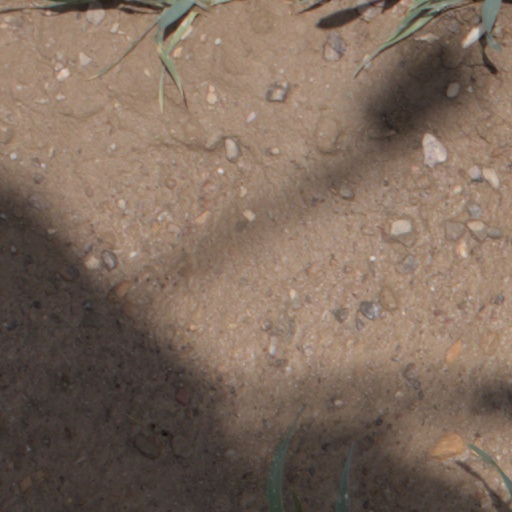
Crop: wheat